William Herbert Bixby

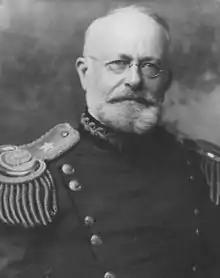
Brigadier General William Herbert Bixby, Chief of Engineers 1910–1913

William Herbert Bixby (December 27, 1849 – September 29, 1928) was a brigadier general in the U.S. Army. He graduated first in the United States Military Academy class of 1873 and was commissioned in the Corps of Engineers.